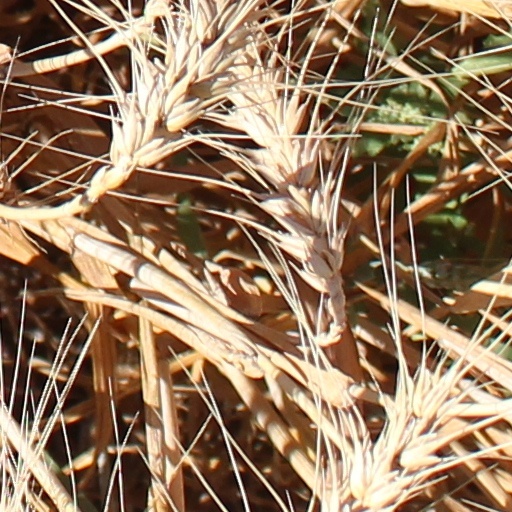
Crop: wheat